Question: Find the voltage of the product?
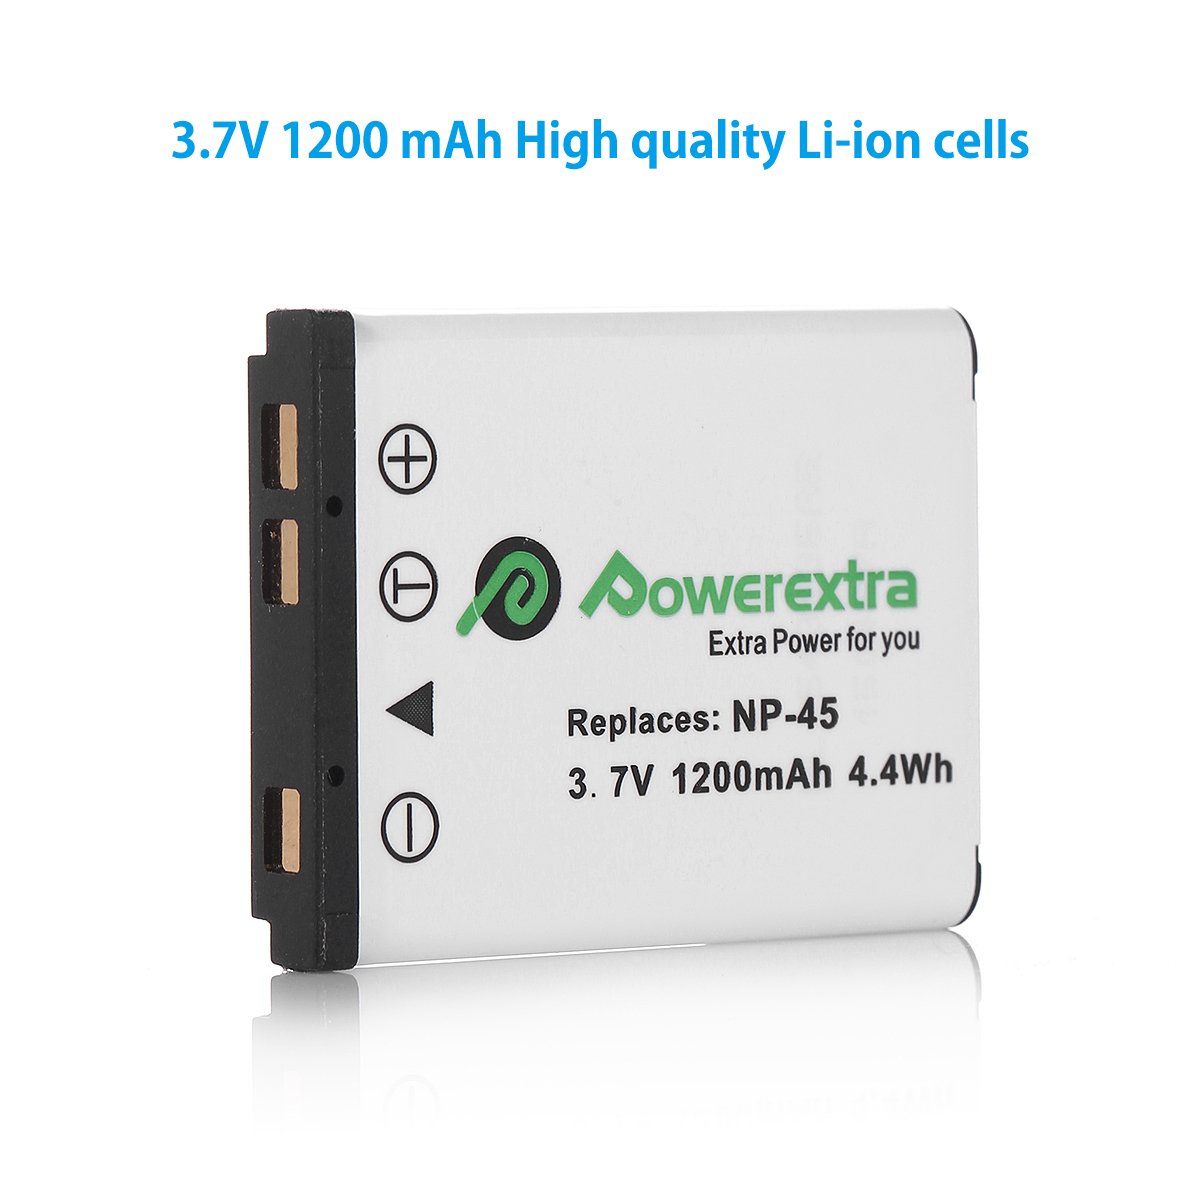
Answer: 3.7 volt